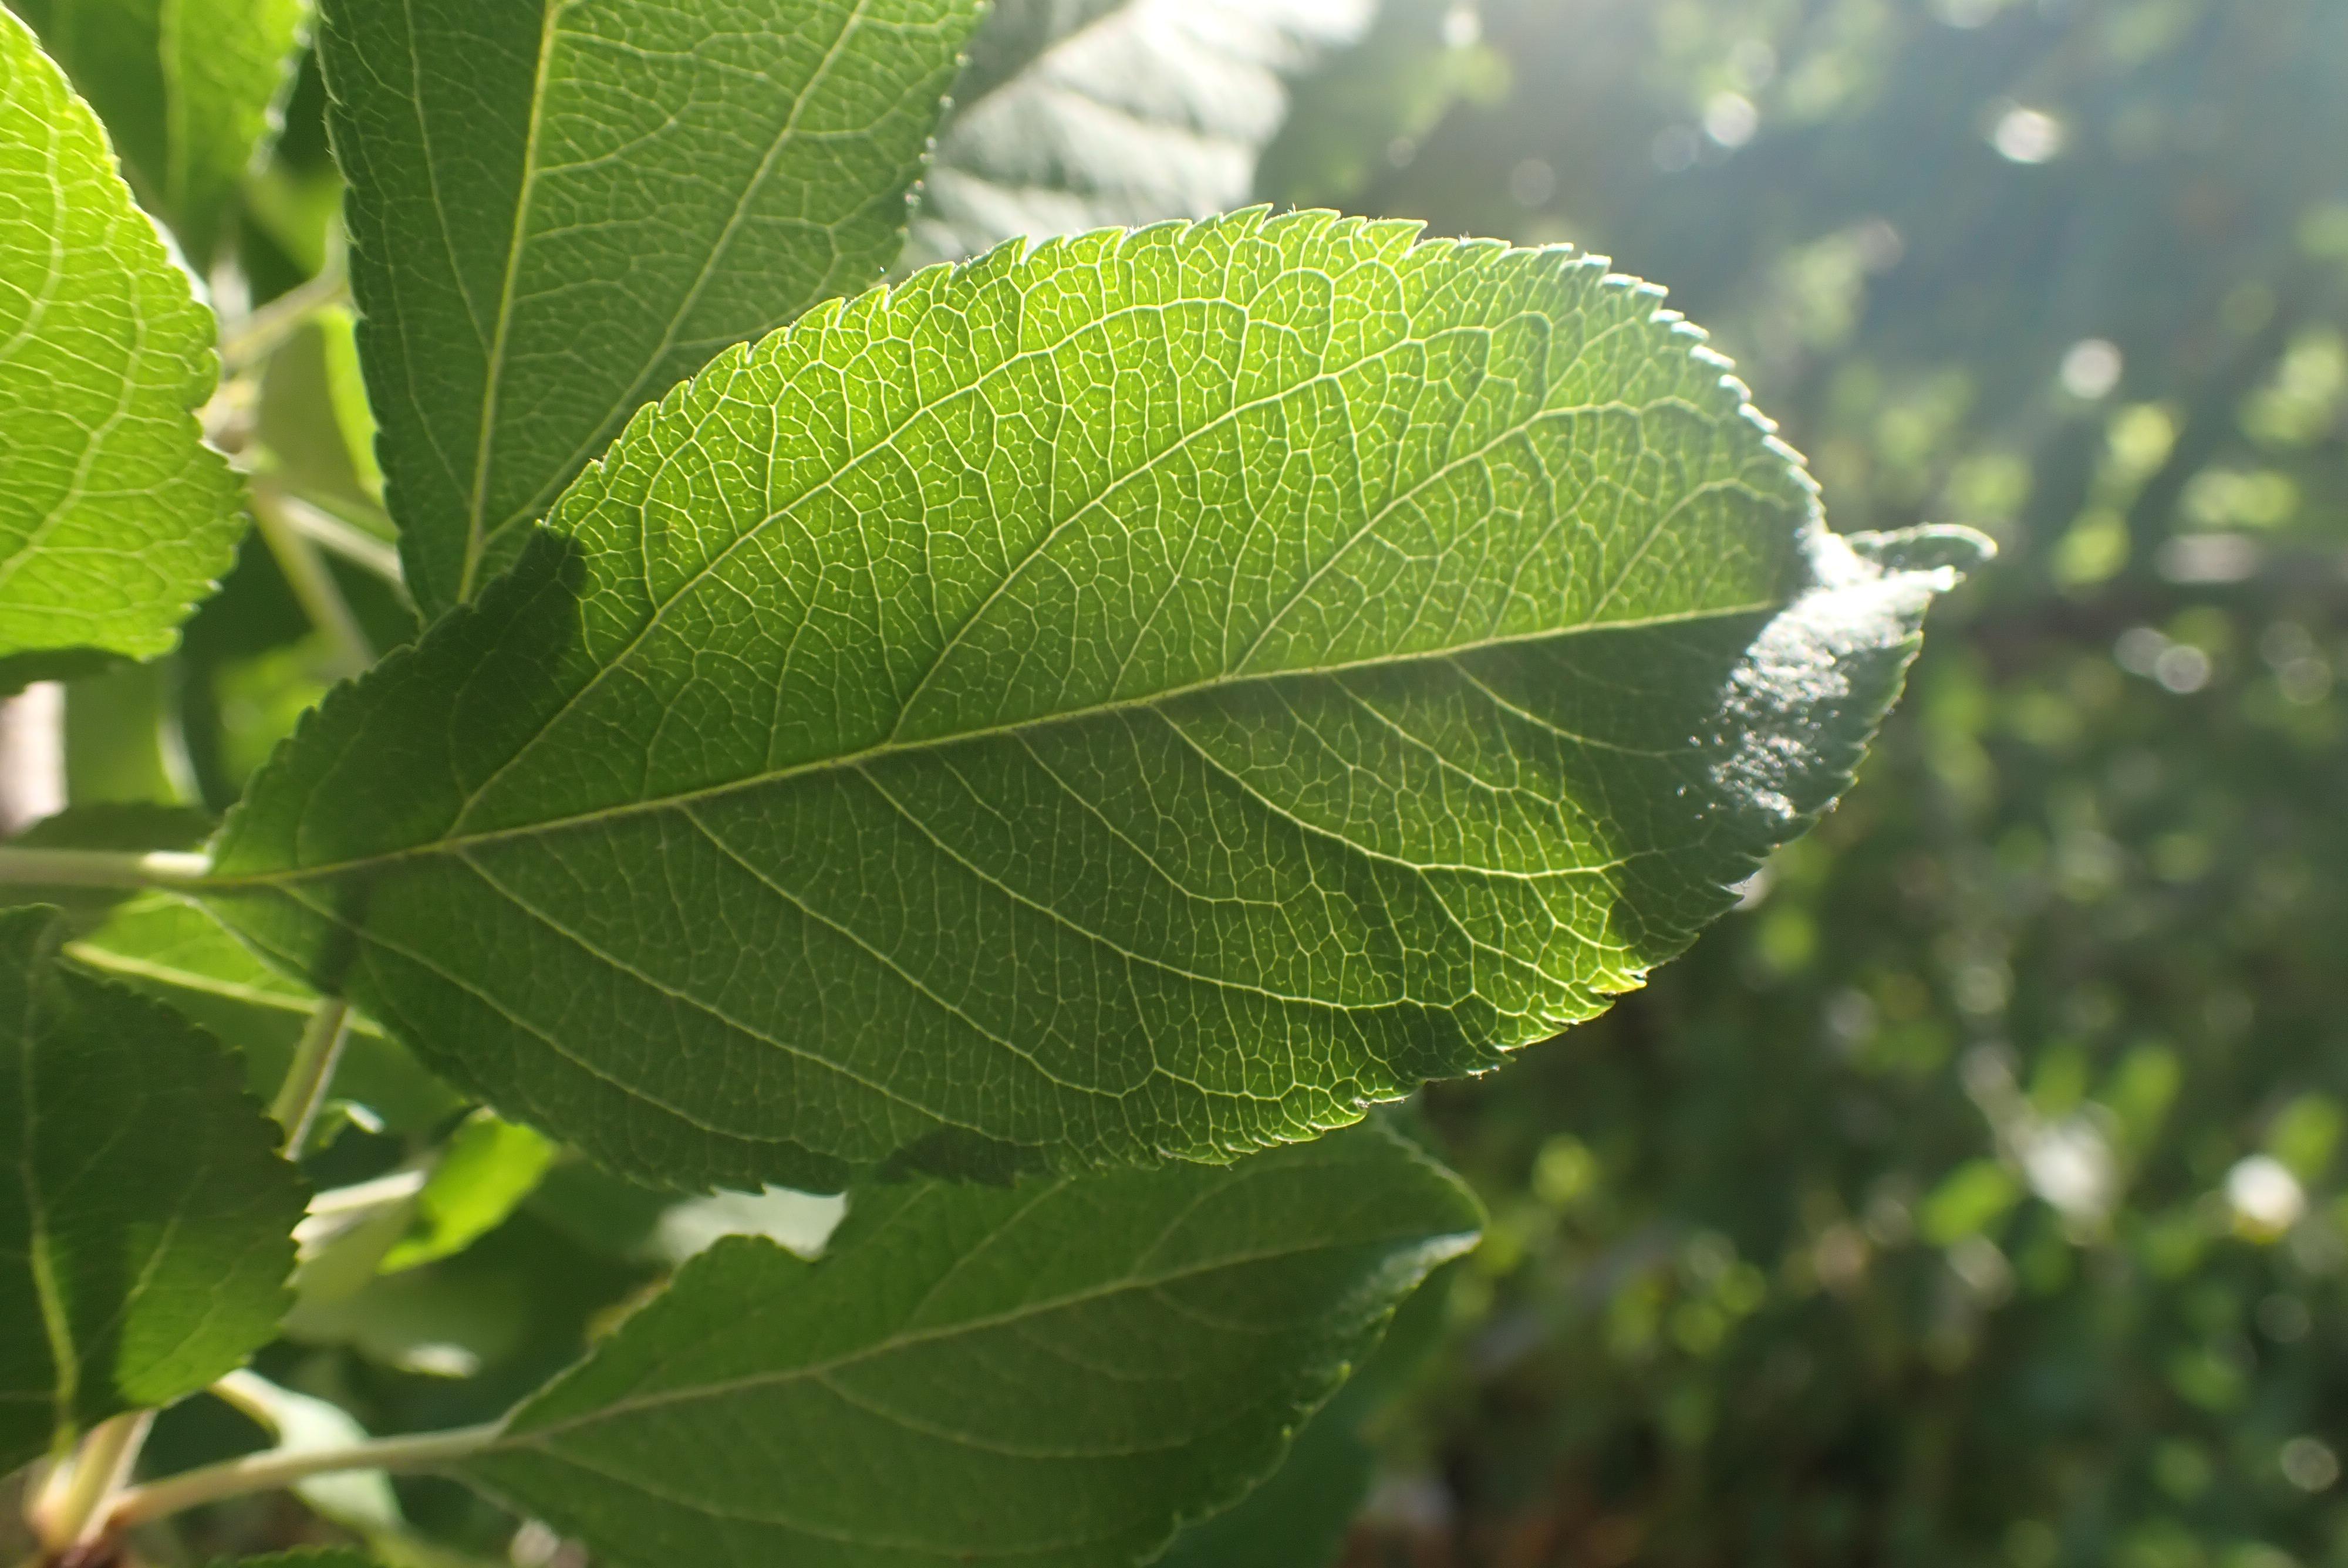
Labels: healthy